Johan Wilhelm Colenbrander

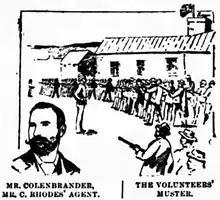
A depiction of Colenbrander with BSAC volunteers during the First Matabele War

Although he was an employee of the BSAC, Colenbrander won the trust of Lobengula, such that the King allowed him to represent the kingdom in negotiations with the company. Colenbrander's loyalty lay entirely with the company and he worked to assist Leander Starr Jameson in portraying the Ndebele as aggressors in reports to British officials, giving the company cause to start the First Matabele War. The company was victorious in the 1893–1894 war, during which Colenbrander served as a scout for military expeditions, alongside Frederick Russell Burnham. The war brought Matebeleland under full BSAC control. The British authorities insisted on the establishment of a Matabeleland Land Commission to create native reserves for the Ndebele people and Colenbrander was appointed its head. BSAC policy was to force the Ndebele away from their traditional self-sufficient lifestyle and into wage slavery. The allocation of land was made in support of this goal and a hut tax, illegal under British colonial law, was also imposed. Colenbrander assigned the Ndebele a reserve of , significantly smaller than the of prime territory (with additional areas of wasteland) the Ndebele had previously occupied. Some of the land assigned by the commission was blighted by the Tsetse fly.